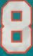
Number: 8